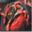
Label: cra